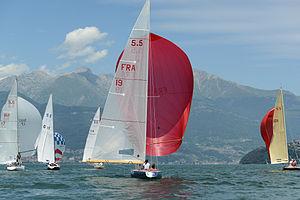
La série internationale des 5.5 Metre est dérivée de la classe 6 Metre de la Jauge internationale, dont le but initial était de proposer un voilier aux qualités équivalentes mais plus abordable.